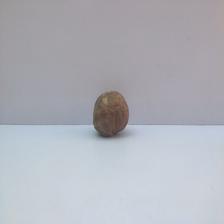
Size: Spoiled